Atelopus limosus

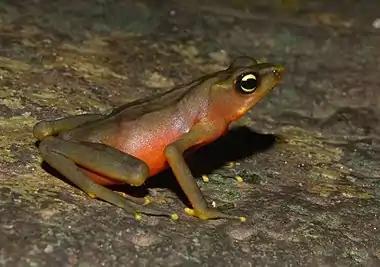
Female on a log, looking for a mate

"A. limosus" is threatened by chytridiomycosis and habitat loss. Species have been rapidly declining throughout their range. About 75% of all known species from highland sites above 1000 m have disappeared, while 58% of lowland species have declined and 38% have disappeared. Worried about the effects of chytridiomycosis on this endemic Panamanian frog, the Panama Amphibian Rescue and Conservation Project targeted "A. limosus" as a priority rescue species to be taken into captivity as an assurance colony at the Summit Municipal Park in Panama City. When the rescue team arrived at one of the last known upland sites at Cerro Brewster, they found many of the frogs were already infected with chytridiomycosis. The captive-breeding program has been successful. While the upland region seems to have been hard-hit by chytrid fungus, the fate of lowland populations of this species is uncertain, as chytridiomycosis appears to have more pronounced effects at upland sites.